Győr

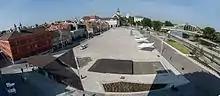
The new Dunakapu Tér

In the mid-19th century, Győr's role in trade grew as steamship traffic on the River Danube began. The town lost its importance in trade when the railway line between Budapest and Kanizsa superseded river traffic after 1861. The town leaders compensated for this loss with industrialisation. The town prospered until World War II when several buildings were destroyed. Some large-scale strategic bombing devastated industrial and residential areas as well as the airport. It was targeted because the Rába factory was a main tank (Turán) and aeroplane (Bf 109) producer. One of these raids destroyed some parts of the maternity hospital.